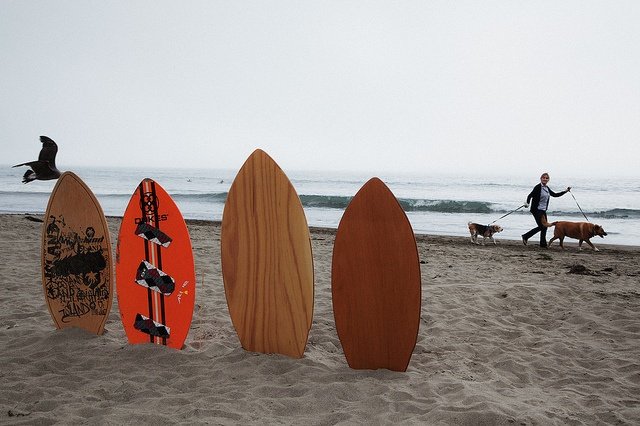
Four body boards are stuck upright in the sand as a woman walks two dogs on the beach.
A row of skim boards standing on a beach.
four surfboards sticking up in the sand one is orange
A group of four surfboards sticking out of the sand.
a group of surfboards stuck in the sand near the ocean